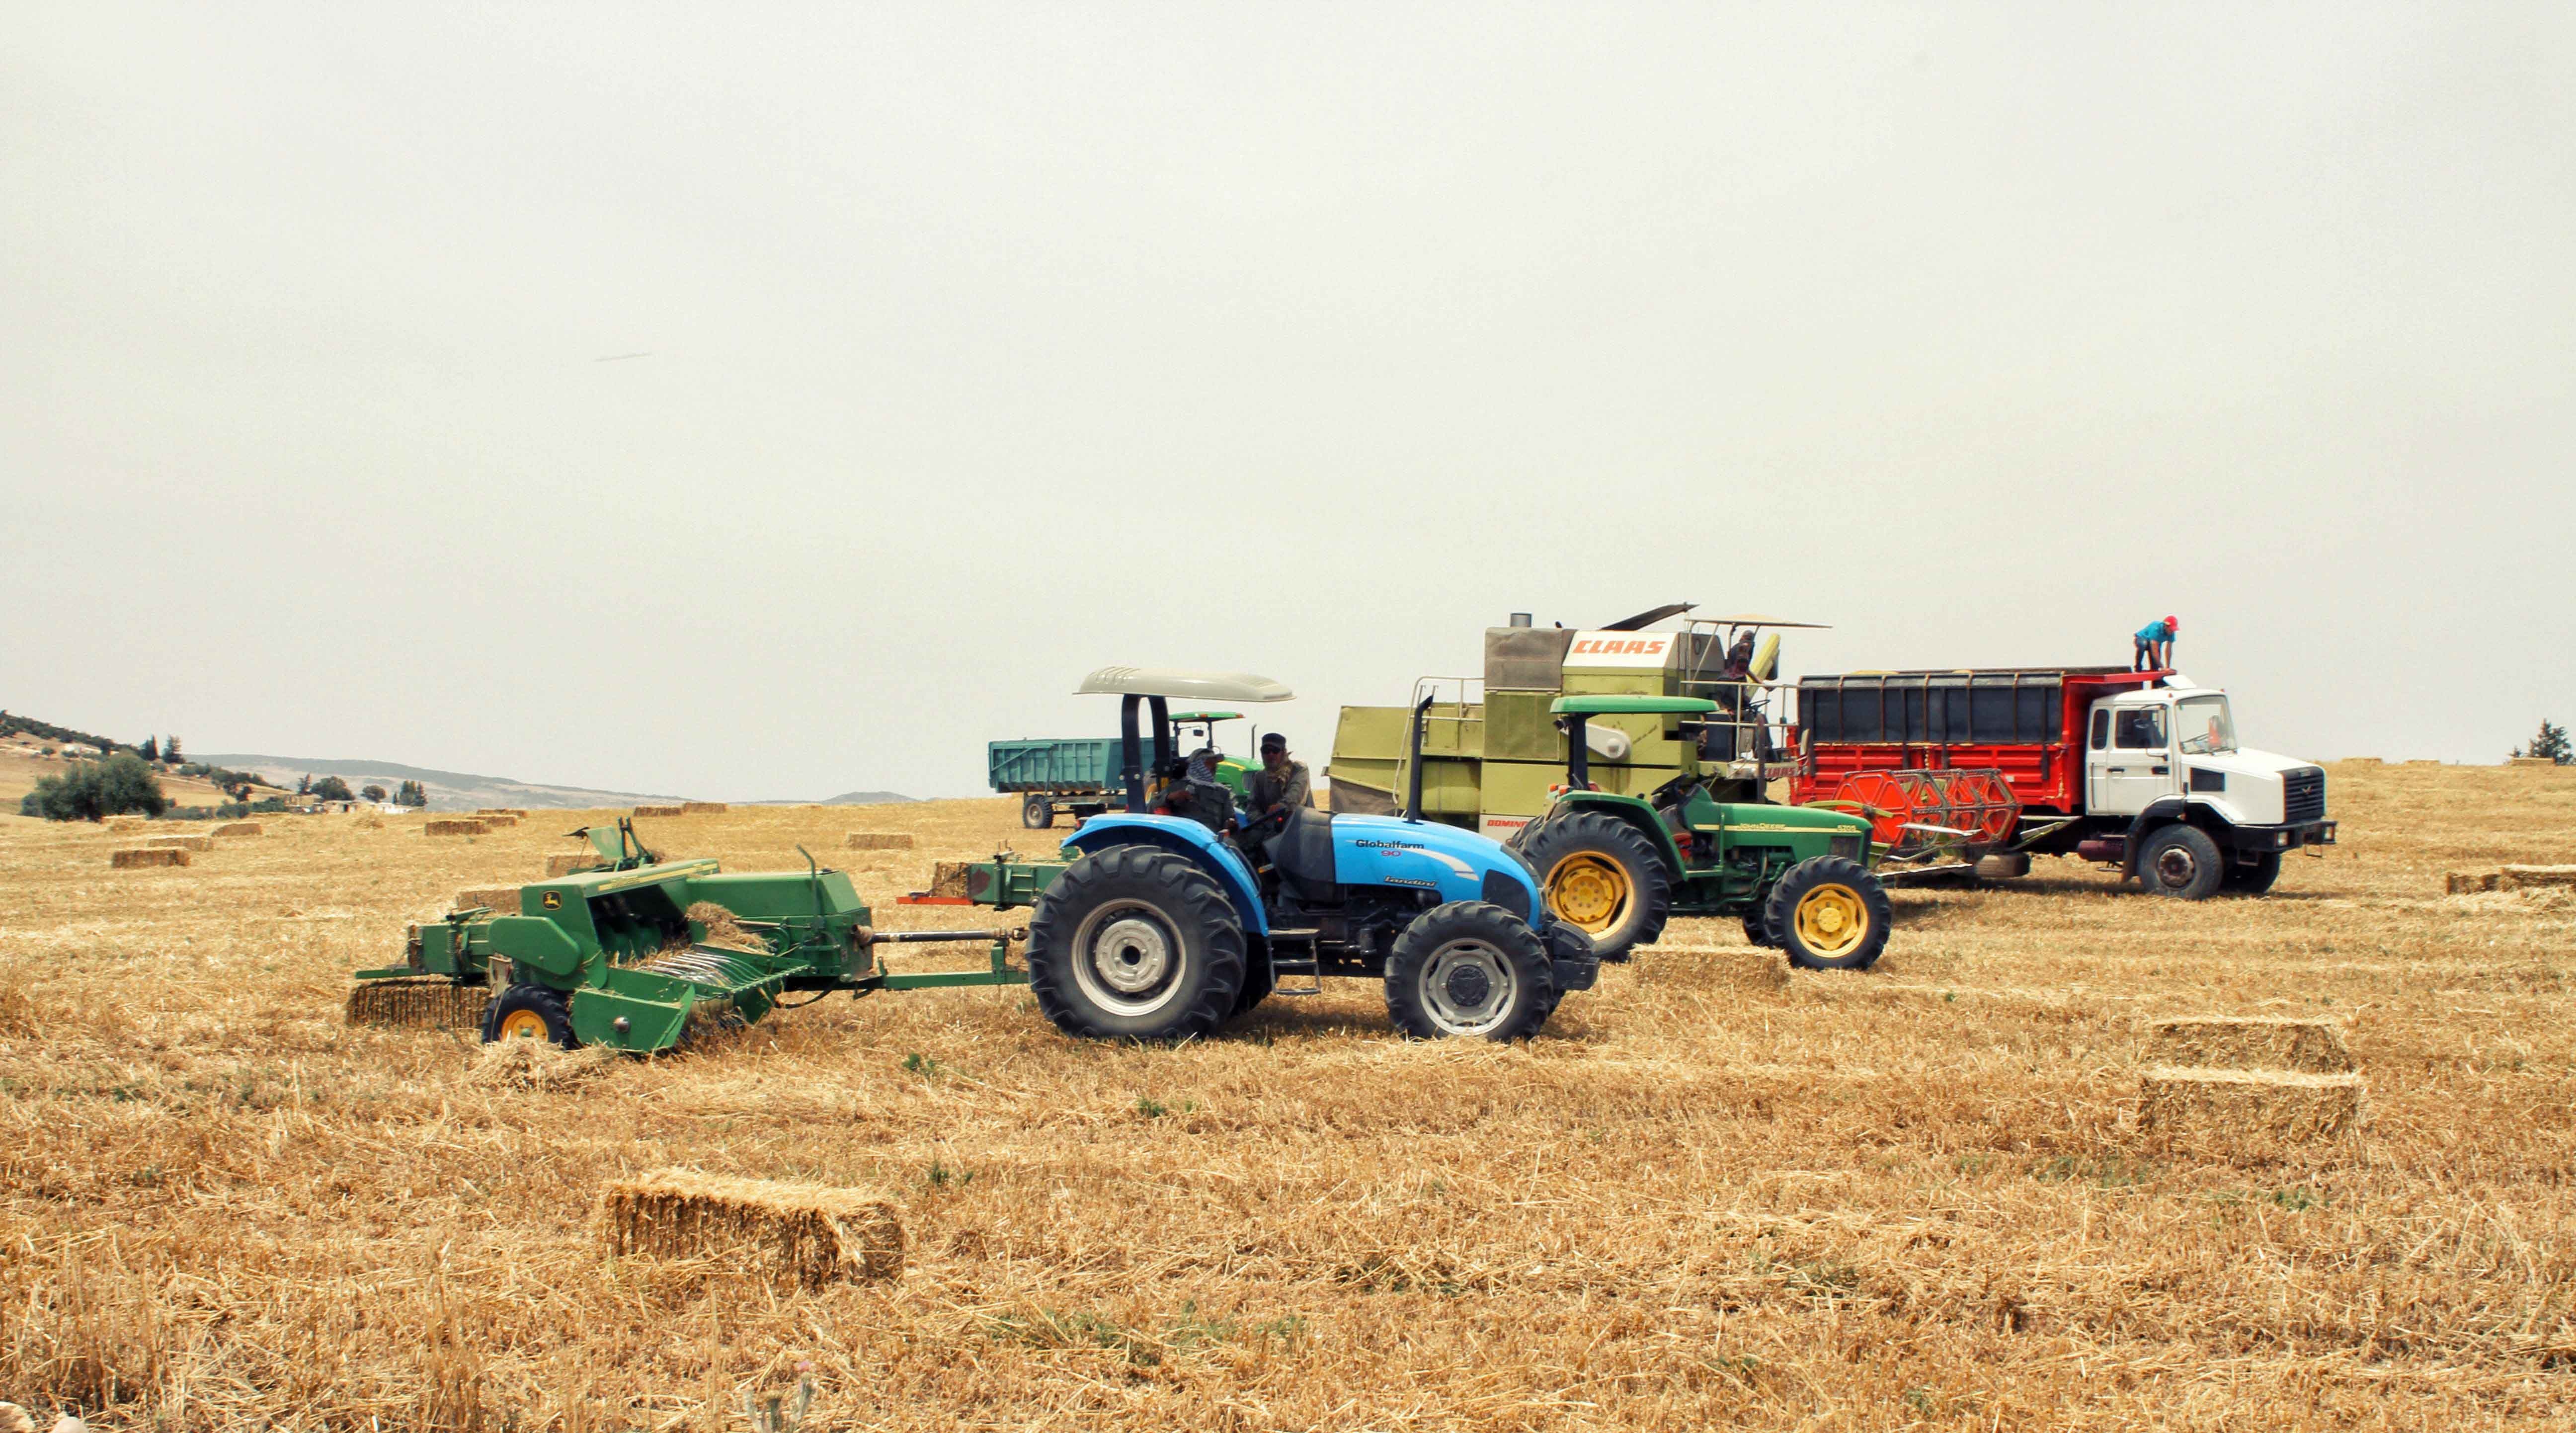
agriculture, field, harvester, agricultural machinery, tractor, vehicle, soil, grass family, farm, crop, harvest, plough, rural area, plain